Orange Group

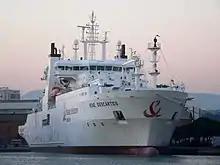
Orange Marine operates cable-laying ships.

Orange is a communications access provider offering customers access through multiple platforms. The four key platforms Orange operates are: